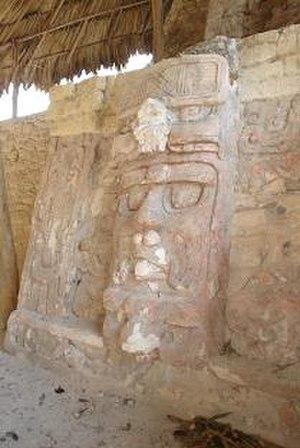
Kohunlich est un site archéologique d’une ancienne cité maya. Il est situé à environ 65 kilomètres de Chetumal, dans la région du Rio Bec, tout près de la frontière entre le Mexique et le Belize.
Cette liste des sites mayas est une liste alphabétique répertoriant un nombre significatif de sites archéologiques associés à la civilisation maya de la Mésoamérique.